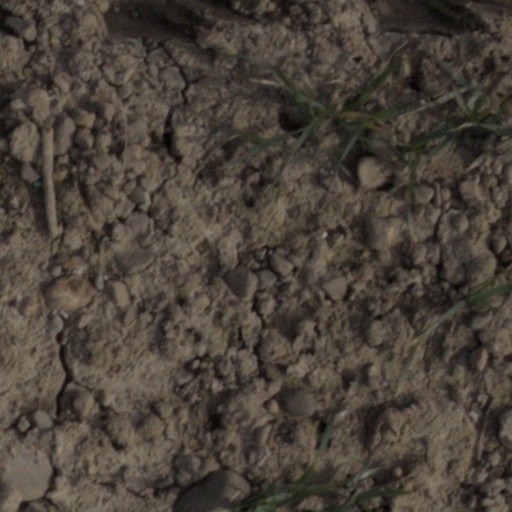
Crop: wheat